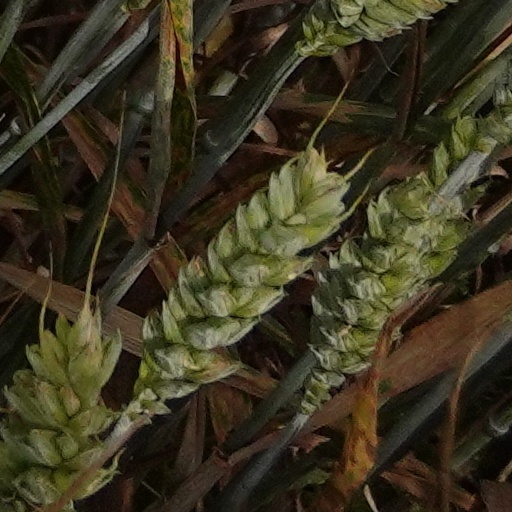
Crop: wheat